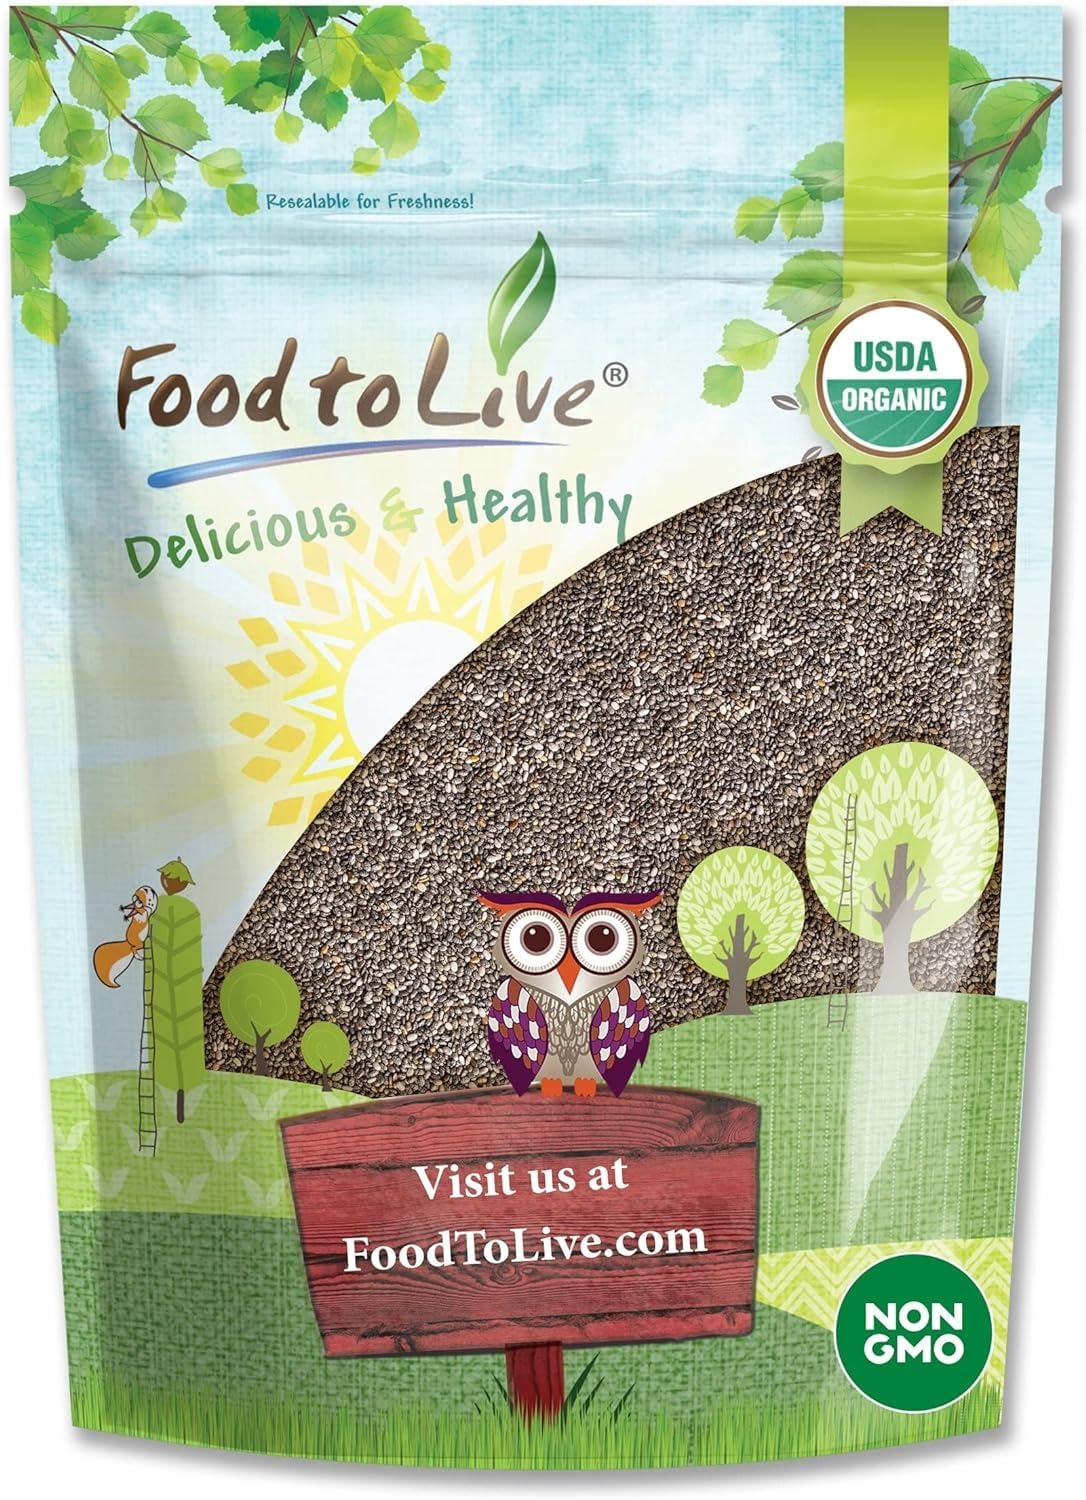
Item Name: Food to Live - Organic Black Chia Seeds, 3 Pounds - Non-GMO, Whole, Sproutable, Vegan, Kosher, Keto, Sirtfood, Bulk. Rich in Essential Fatty Acids, Fiber, Protein
Bullet Point 1: ✔️ORGANIC BLACK CHIA SEEDS: Our Chia Seeds from Food to Live are certified Organic, Non-GMO, Kosher, Raw, and Sproutable. We believe in providing our customers with the highest quality, freshest products, and that's why we source our chia seeds from trusted organic farmers.
Bullet Point 2: ✔️RICH IN NUTRIENTS: Our Organic Black Chia Seeds are a rich source of essential nutrients, including Thiamine, Riboflavin, Folate, Niacin, Iron, Calcium, Magnesium, Zinc, Manganese, and B vitamins.
Bullet Point 3: ✔️HIGH IN PROTEIN: Chia Seeds are a good source of easily absorbable protein, making them an excellent choice for athletes, vegans, and vegetarians. They are also low in calories and fat, making them a guilt-free addition to your meal plant.
Bullet Point 4: ✔️SUITABLE FOR DIFFERENT RECIPES: Chia seeds can be used in a variety of recipes, from smoothies and oatmeal to baked goods and salads. They add a nutty flavor and a tasty boost of fiber to any dish.
Bullet Point 5: ✔️VEGAN & SIRTFOOD-APPROVED: Our chia seeds are perfect for vegans and those following the Sirtfood diet. They are free from any animal-derived ingredients.
Product Description: Certified Organic Chia Seeds from Food to Live are a top-quality product that allows you to enjoy all the benefits this food offers. Our product is 100% free from GMO and any dangerous toxins, so you are safe to include it in your meal plan. Raw chia seeds are good for you in many ways. In fact, they are so good nutritionally that these seeds can be considered paleo. However, in this case, you need to keep their consumption low. Chia seeds can be included in almost any meal plant. Milled and ground seeds are used by many bakers as alternatives to other flours. Chia seeds are known for their ability to absorb water and form a gel-like consistency, which makes them perfect for adding to smoothies, oatmeal, yogurt, and other dishes. They can also be used as a natural thickener in baking or as a topping for salads and oatmeal. Nutritional Value The extremely high Organic Black Chia Seeds nutrition value is the reason why the seeds are considered a superfood. They provide you with a large dose of numerous nutrients, including: Thiamine, Riboflavin, Folate, Niacin, Iron, Calcium, Magnesium, Phosphorus, Zinc, Manganese and B vitamins. Therefore, including Food to Live Organic Chia Seeds in your meal plan definitely is a great decision. You should eat about 1-2 tablespoons per day to enjoy the all the benefits they provide. Note that chia seeds have a reasonably high protein content (6 grams per 1 ounce of seeds). Therefore, they can be a good source of easily absorbable protein for athletes, vegans, and vegetarians. Organic Chia Seeds are an ancient superfood of the Aztecs that has been enjoyed for centuries. Whether you are looking to boost your nutrition, add fiber to your meal plan, or simply try a new and tasty ingredient, Organic Black Chia Seeds from Food to Live are the perfect choice.
Value: 1.0
Unit: Count

Price: 22.46